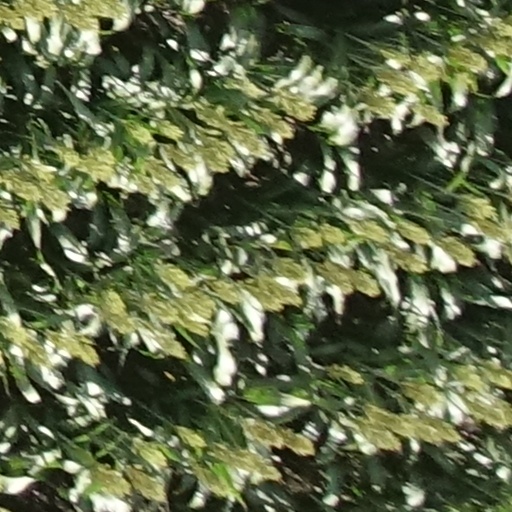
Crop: sorghum